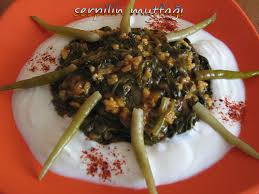
Yemek: ispanak